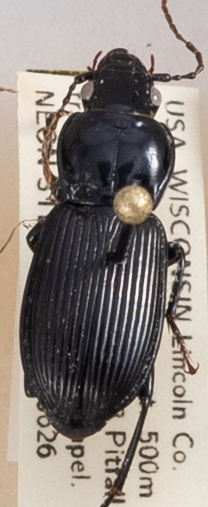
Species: Pterostichus novus
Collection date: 2018-06-26 04:00:00
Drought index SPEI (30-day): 1.274
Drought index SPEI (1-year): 0.09
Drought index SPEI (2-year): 2.09